Electronic musical instrument

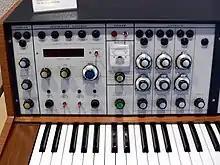
One of the earliest digital sequencers, EMS Synthi Sequencer 256 (1971)

During the 1940s–1960s, Raymond Scott, an American composer of electronic music, invented various kind of music sequencers for his electric compositions. Step sequencers played rigid patterns of notes using a grid of (usually) 16 buttons, or steps, each step being 1/16 of a measure. These patterns of notes were then chained together to form longer compositions. Software sequencers were continuously utilized since the 1950s in the context of computer music, including computer-"played" music (software sequencer), computer-"composed" music (music synthesis), and computer "sound generation" (sound synthesis).